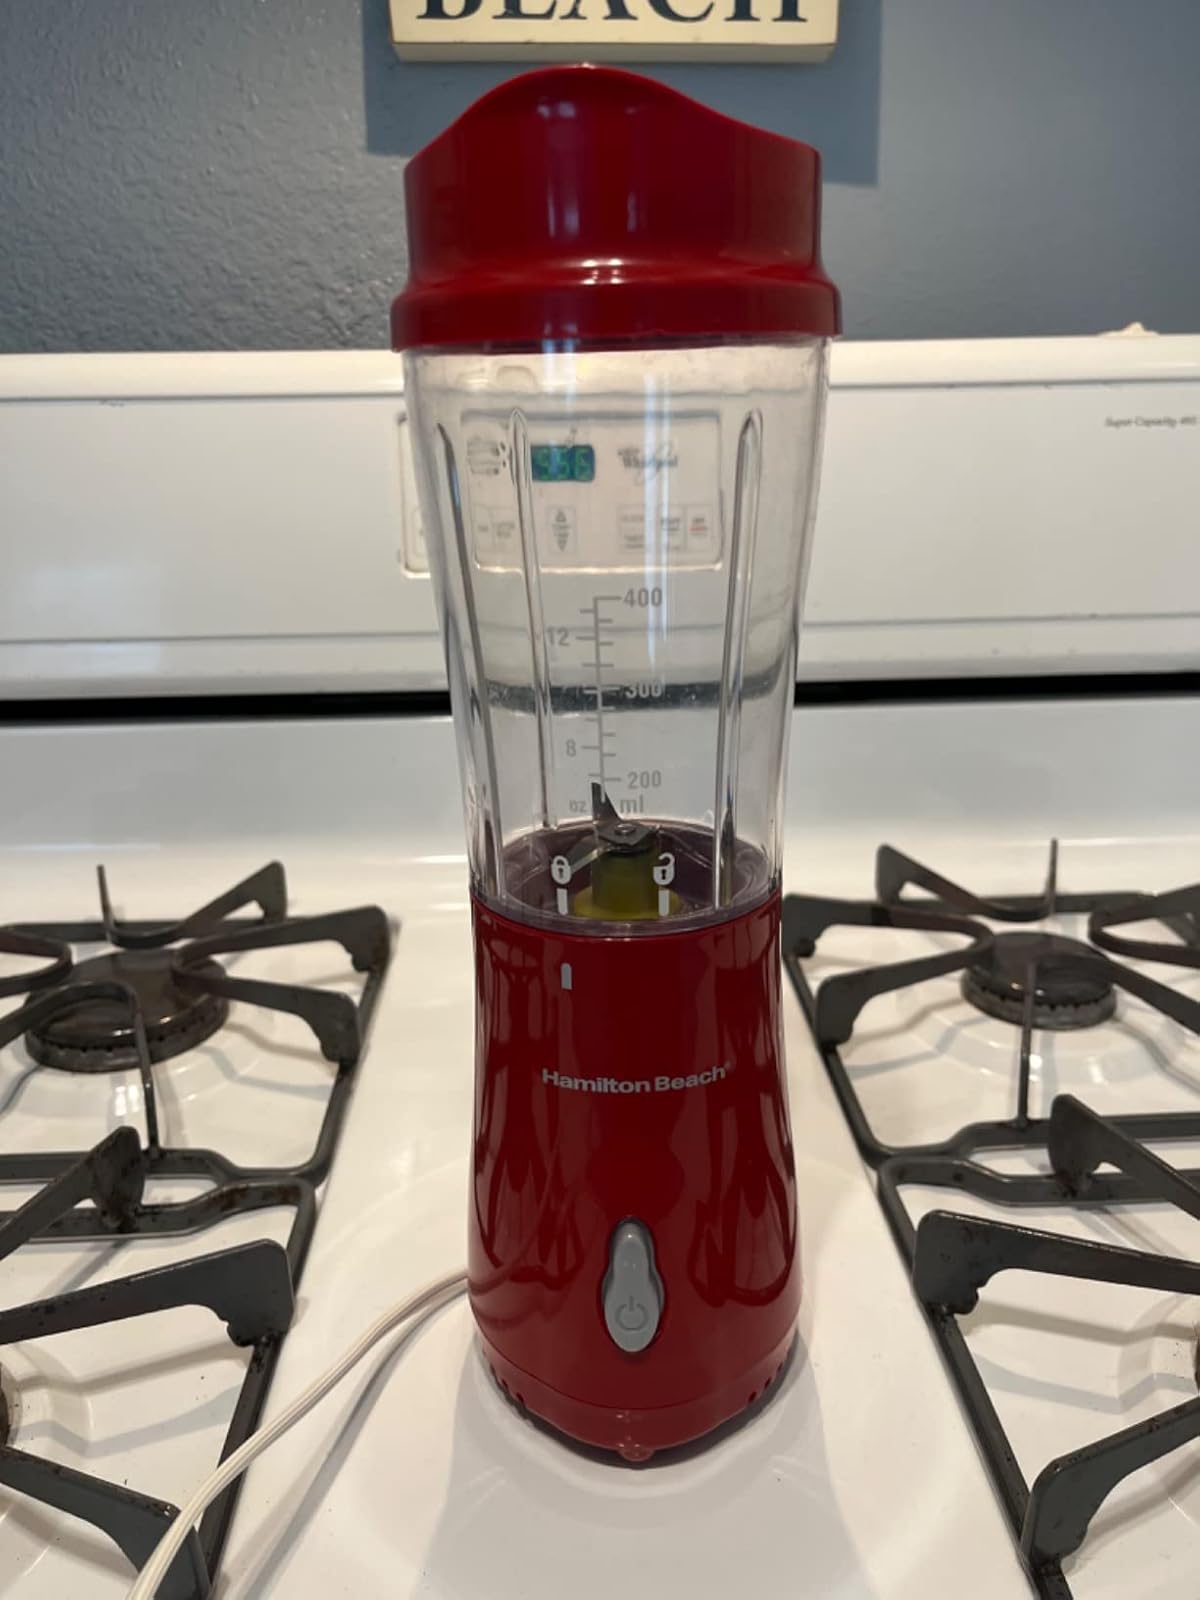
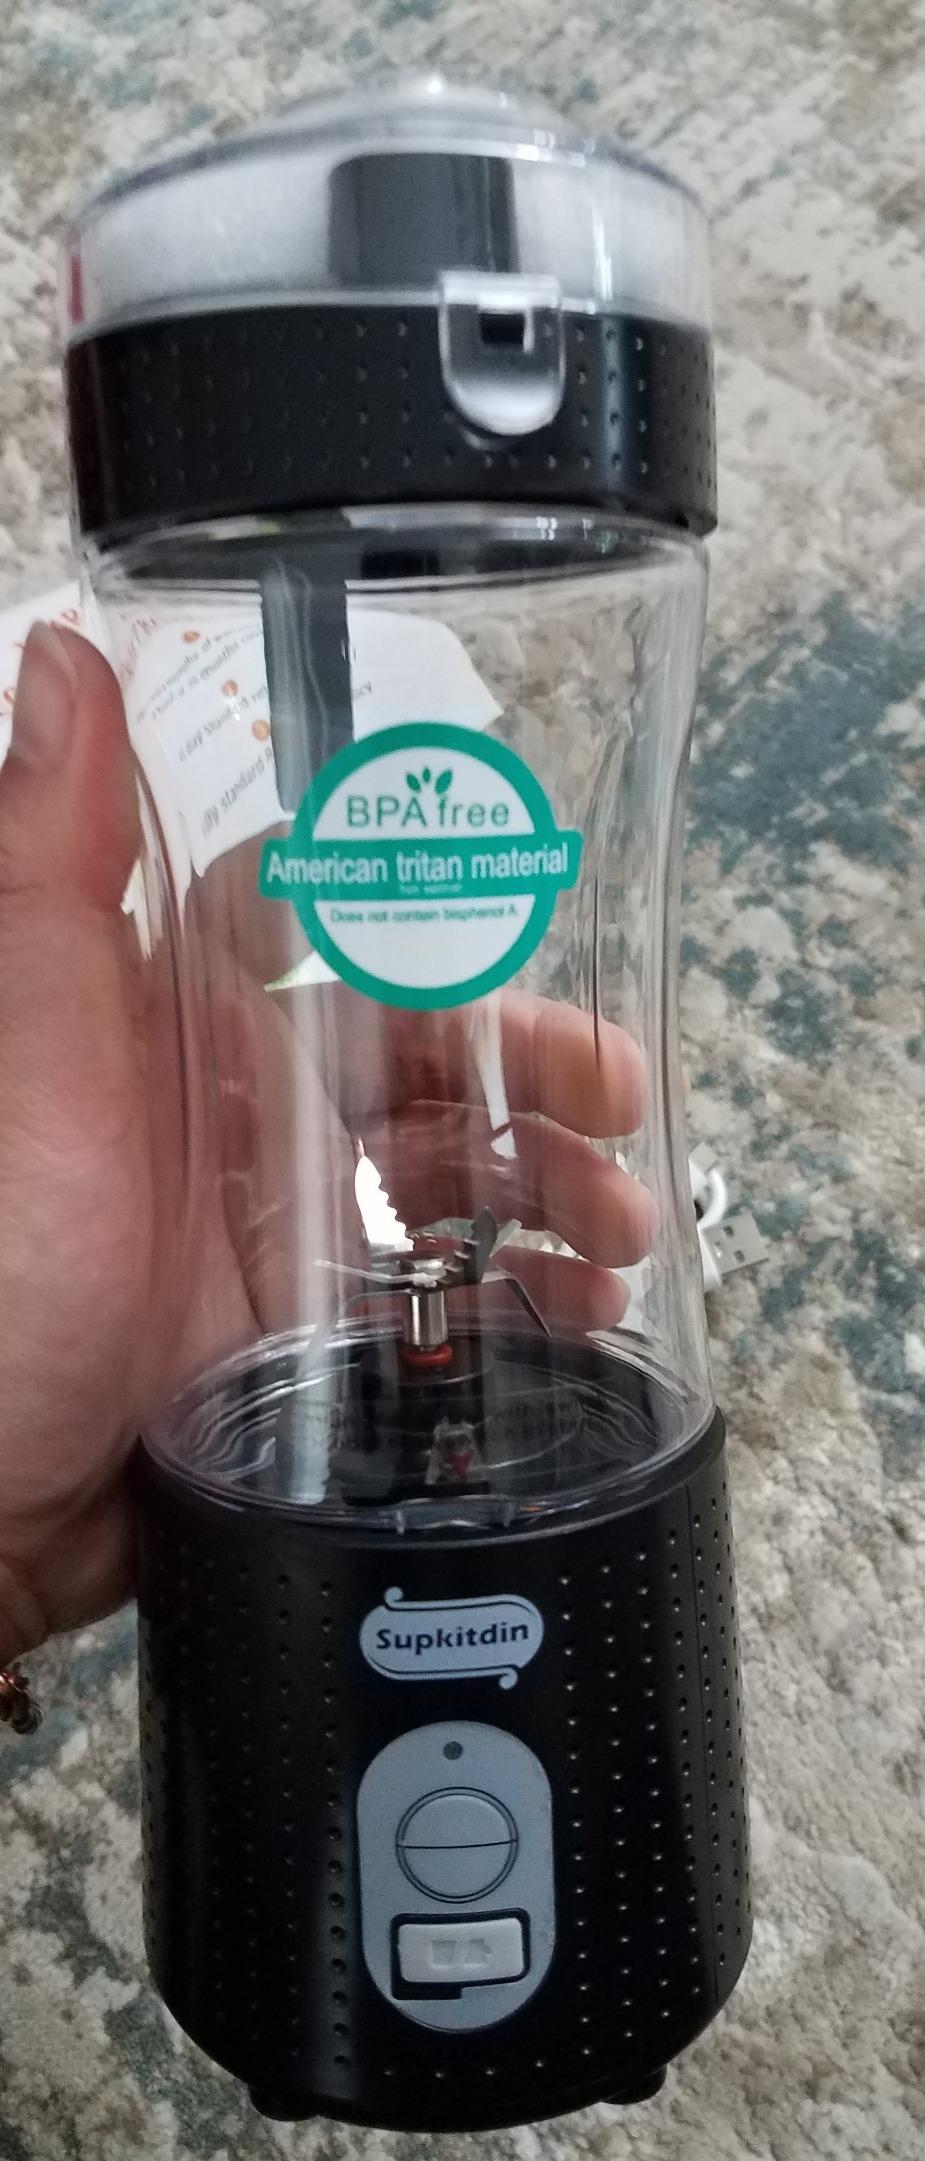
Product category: items_blender
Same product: no